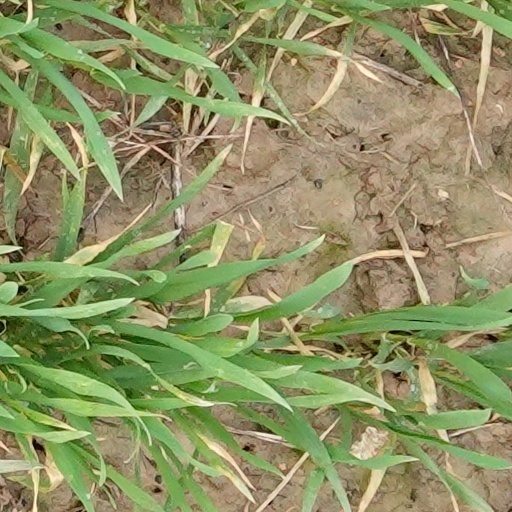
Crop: wheat